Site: brandenburg
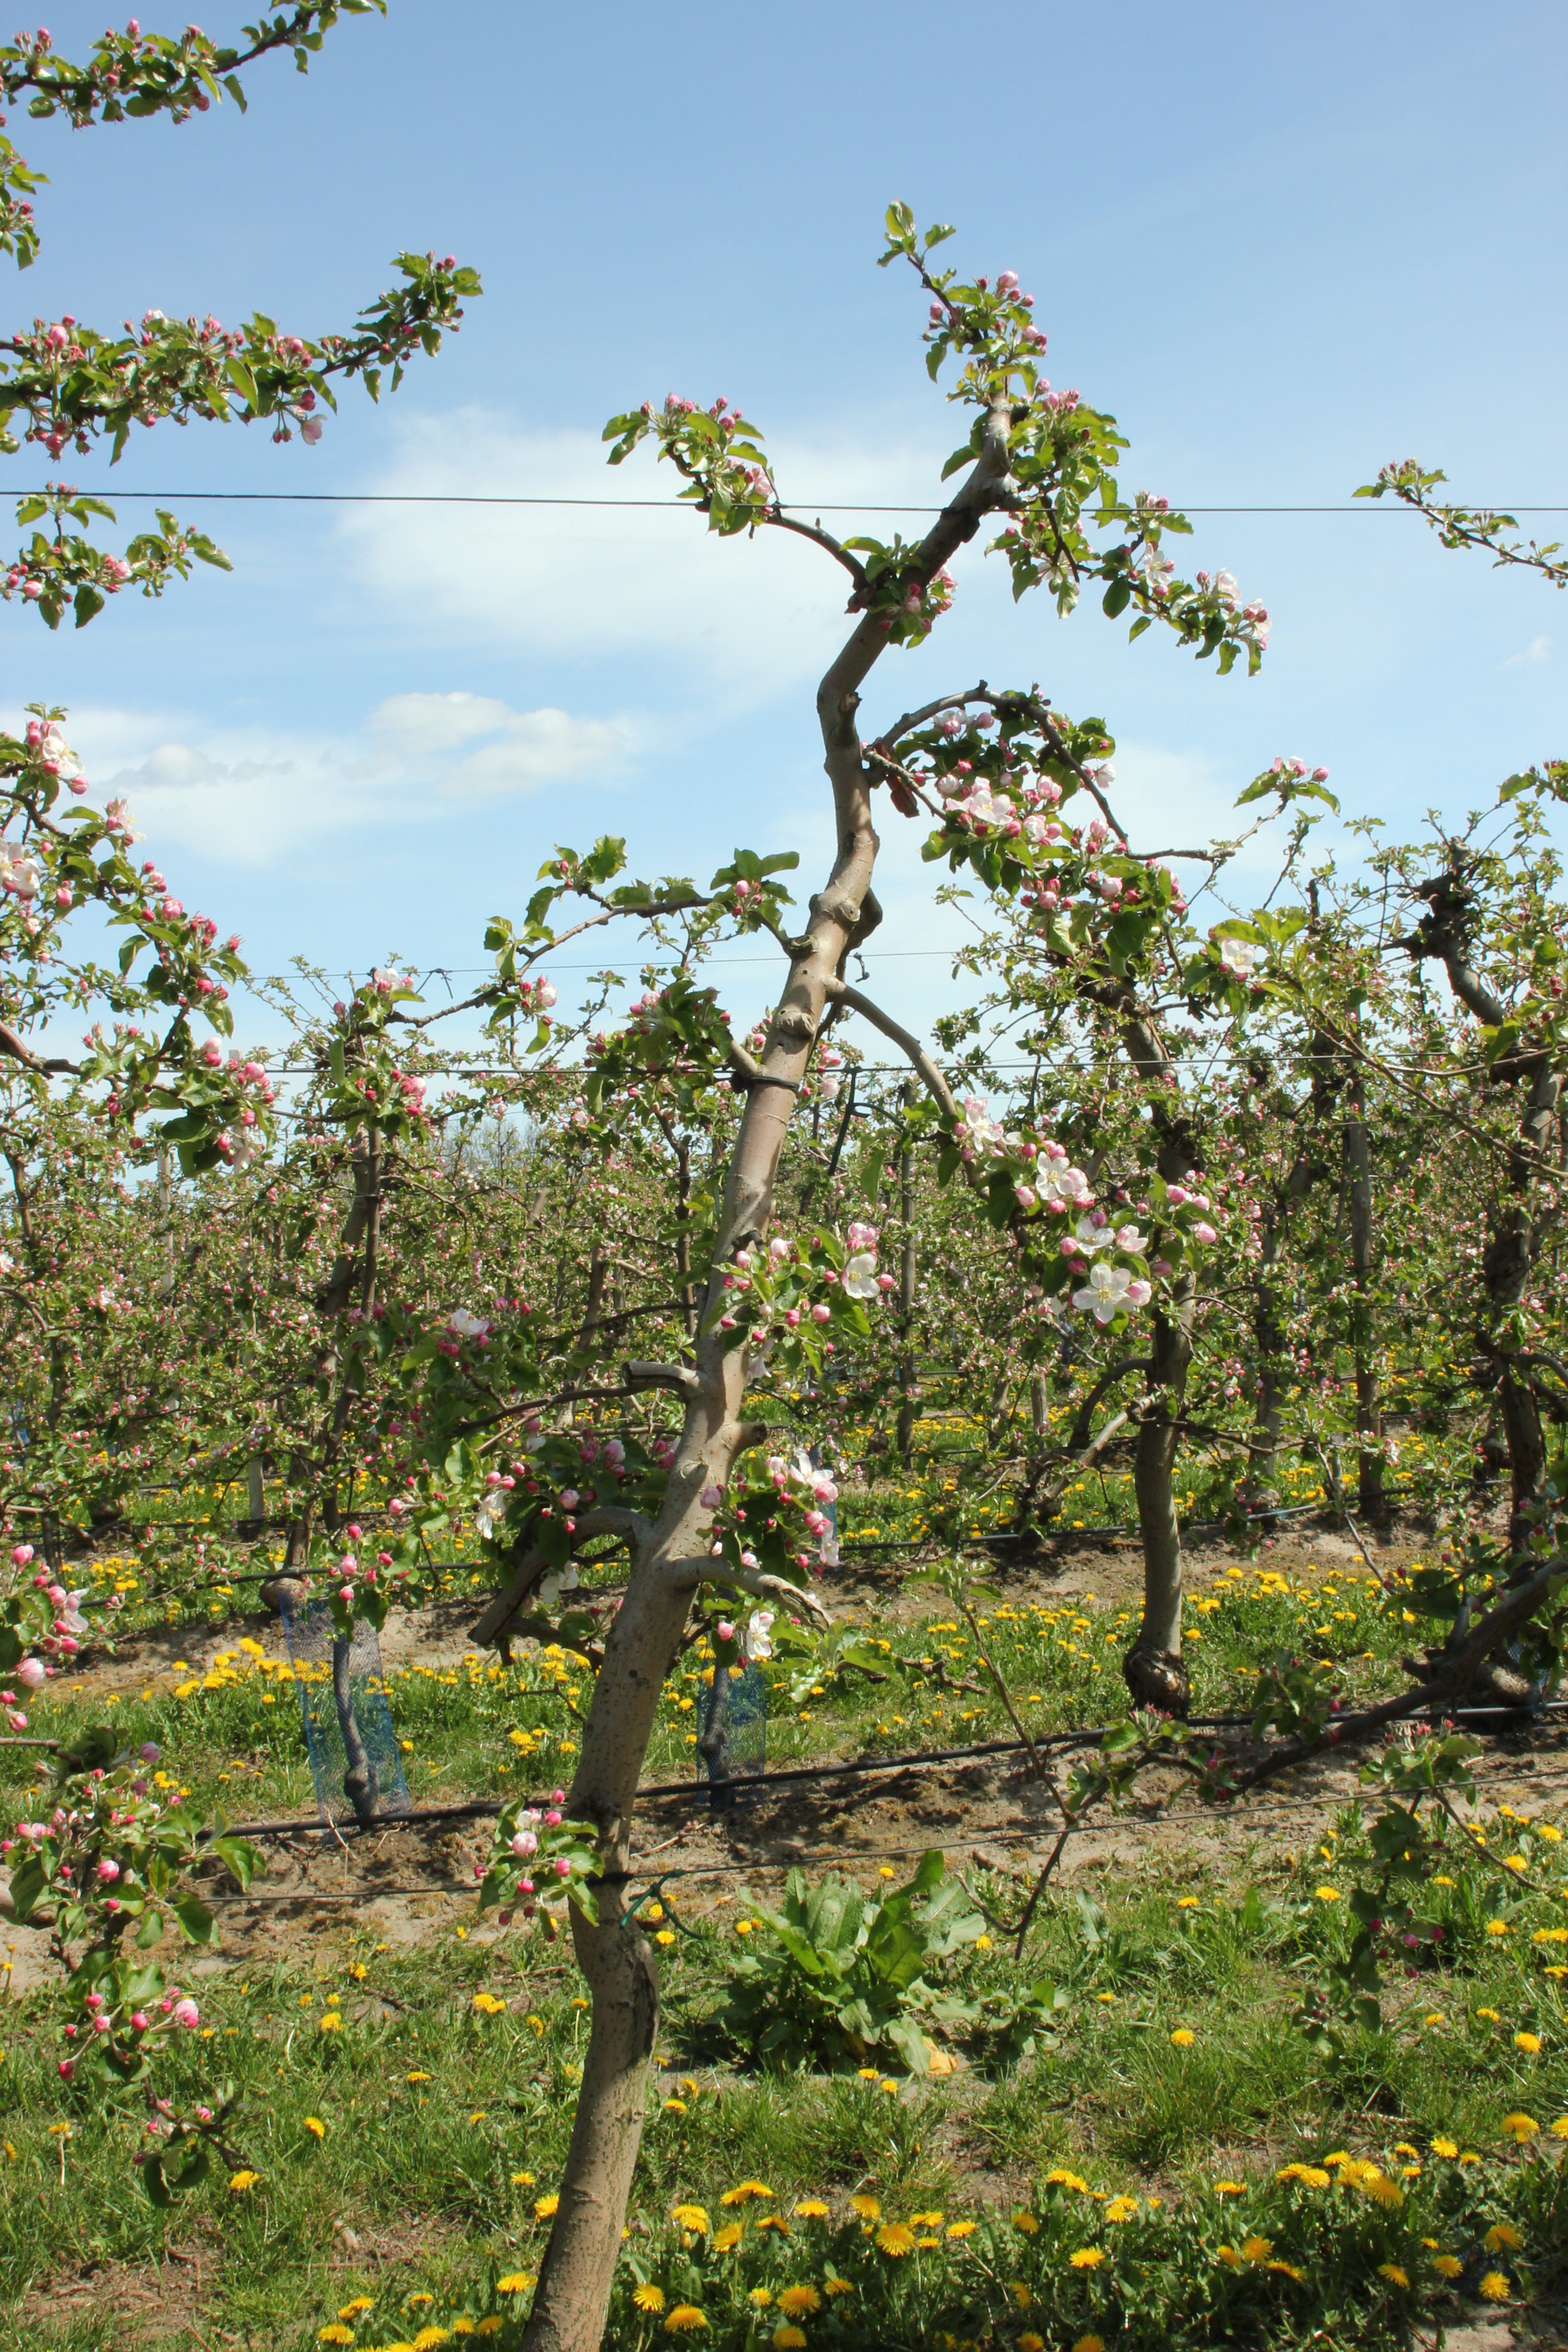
Growth stage (BBCH 57): Inflorescence emergence